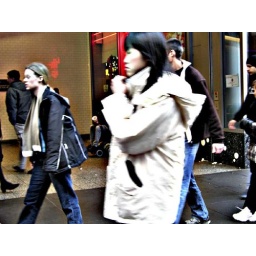
girl in white coat